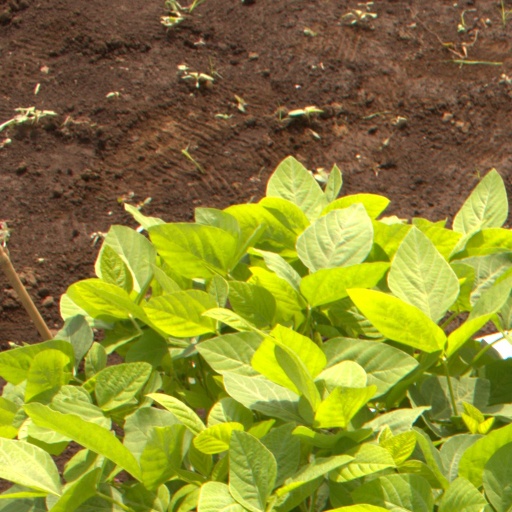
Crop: soybean